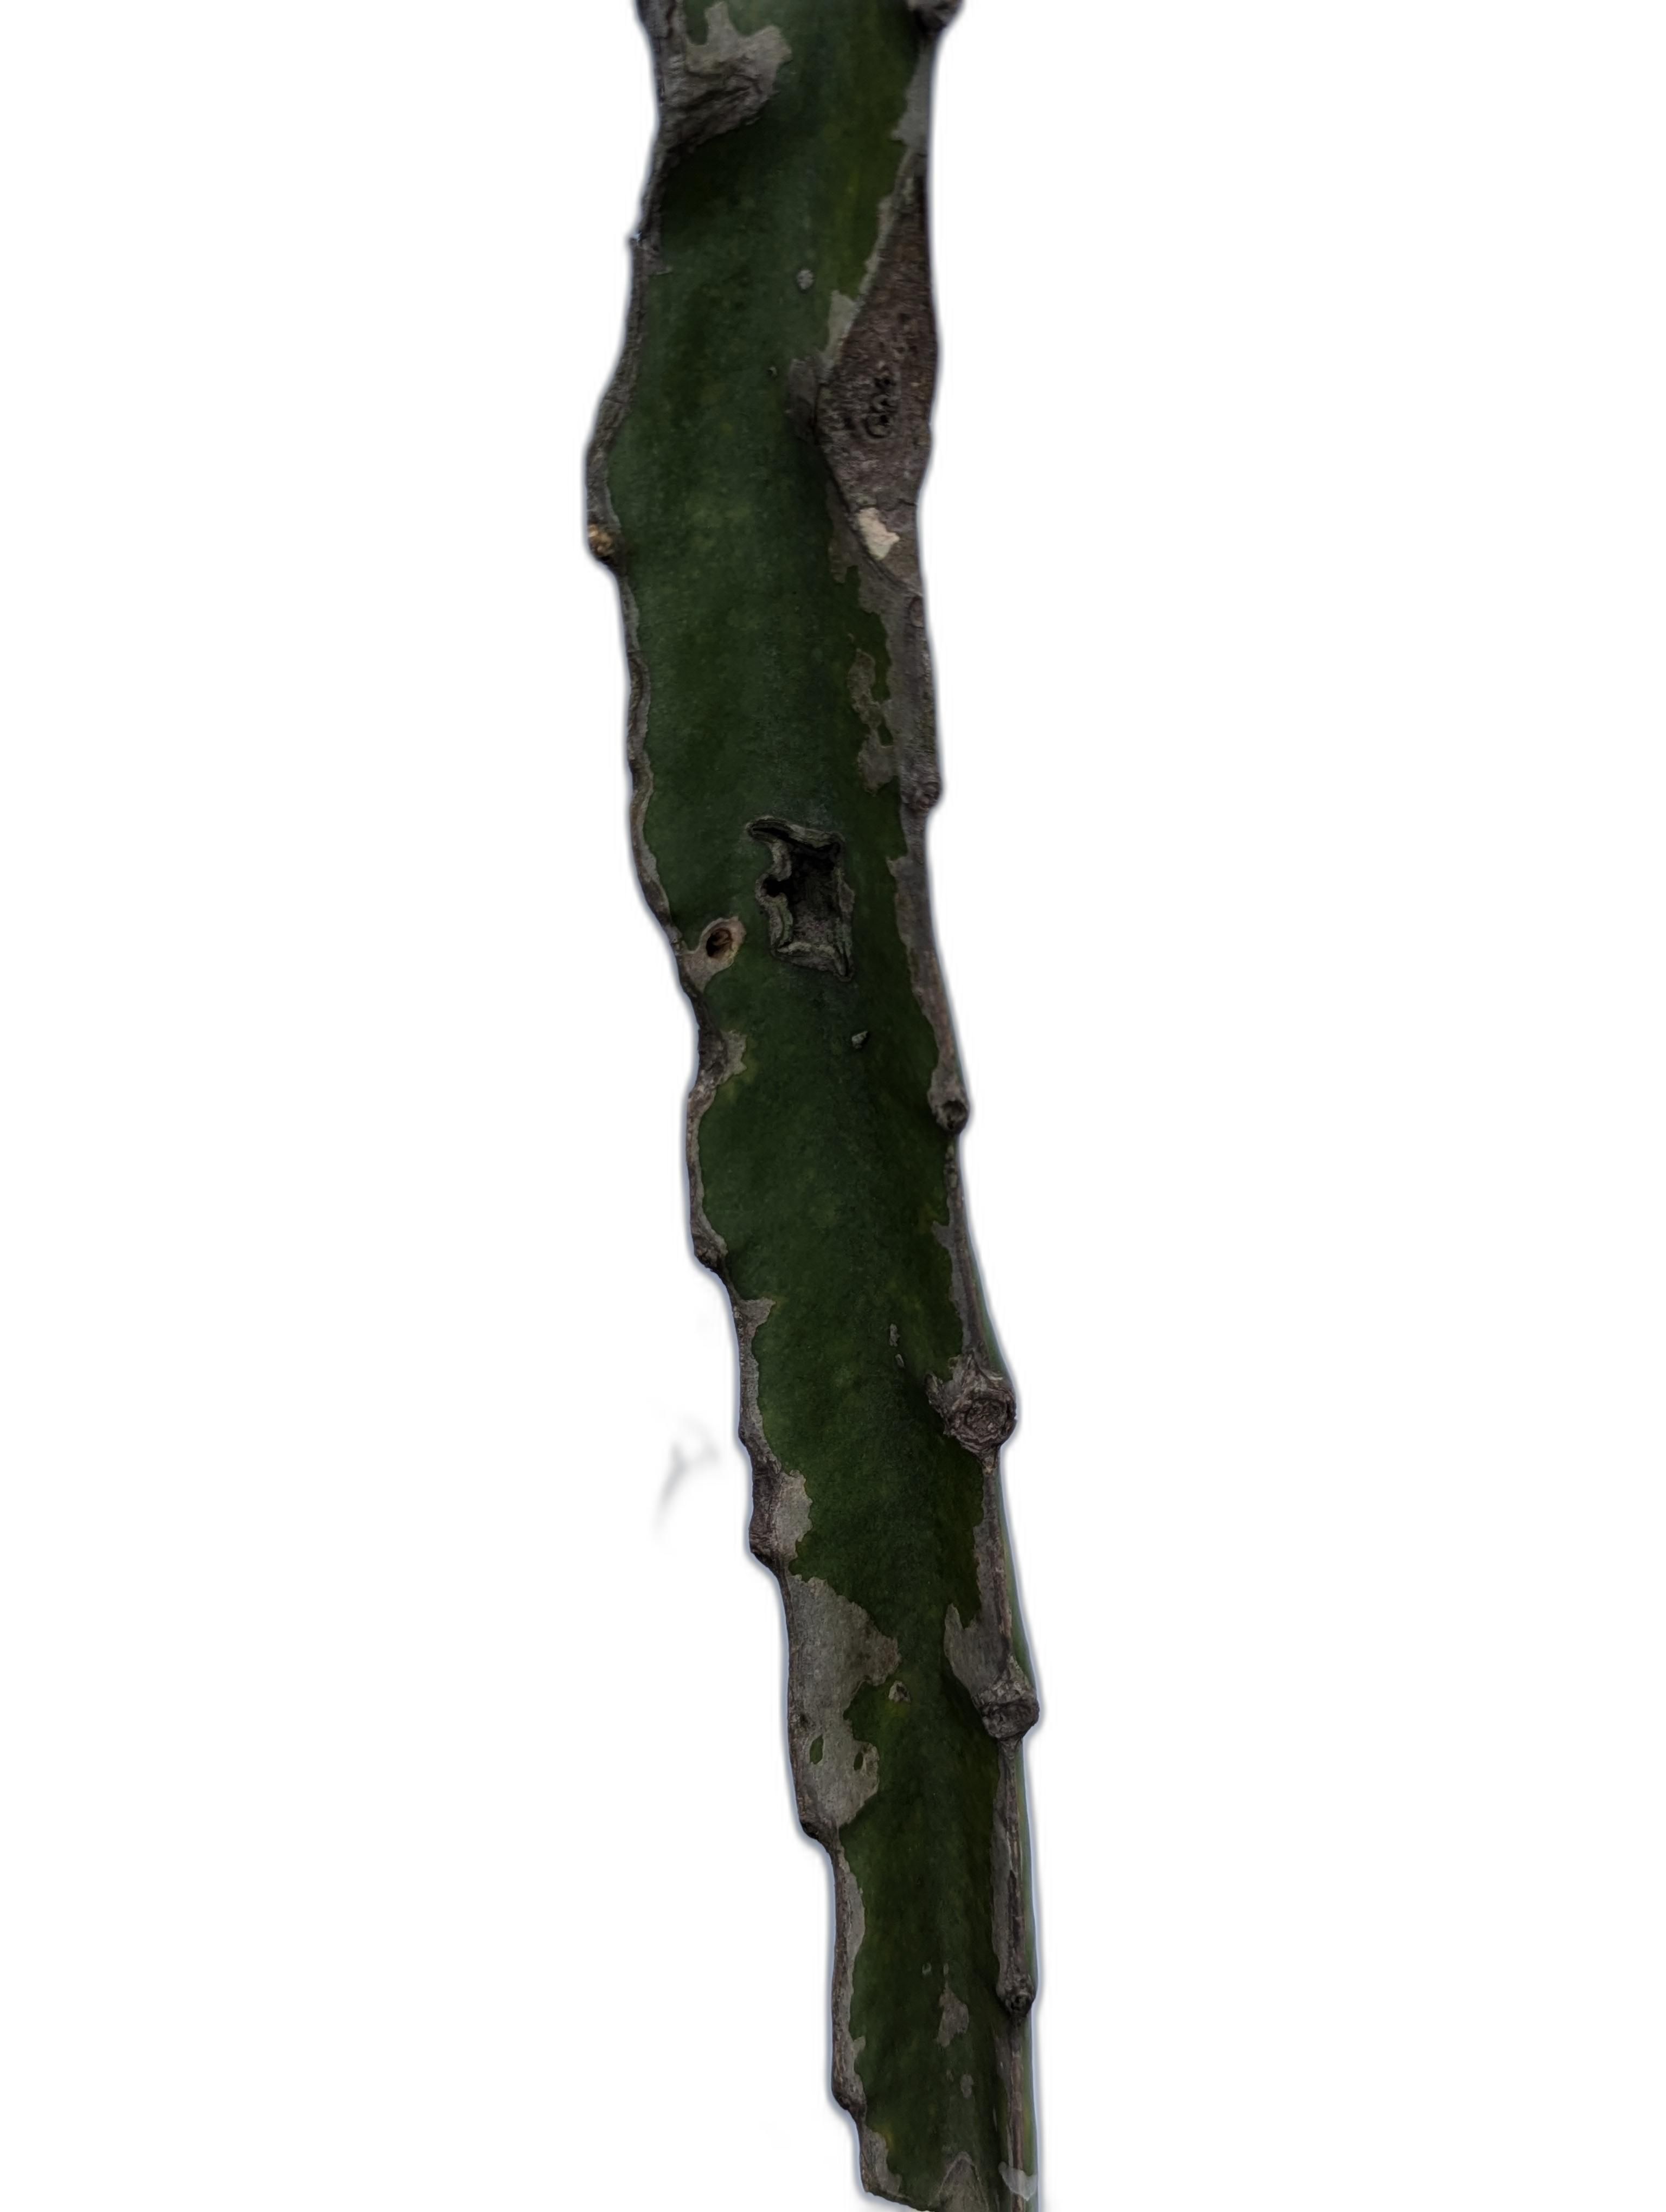
Label: Bad leaf